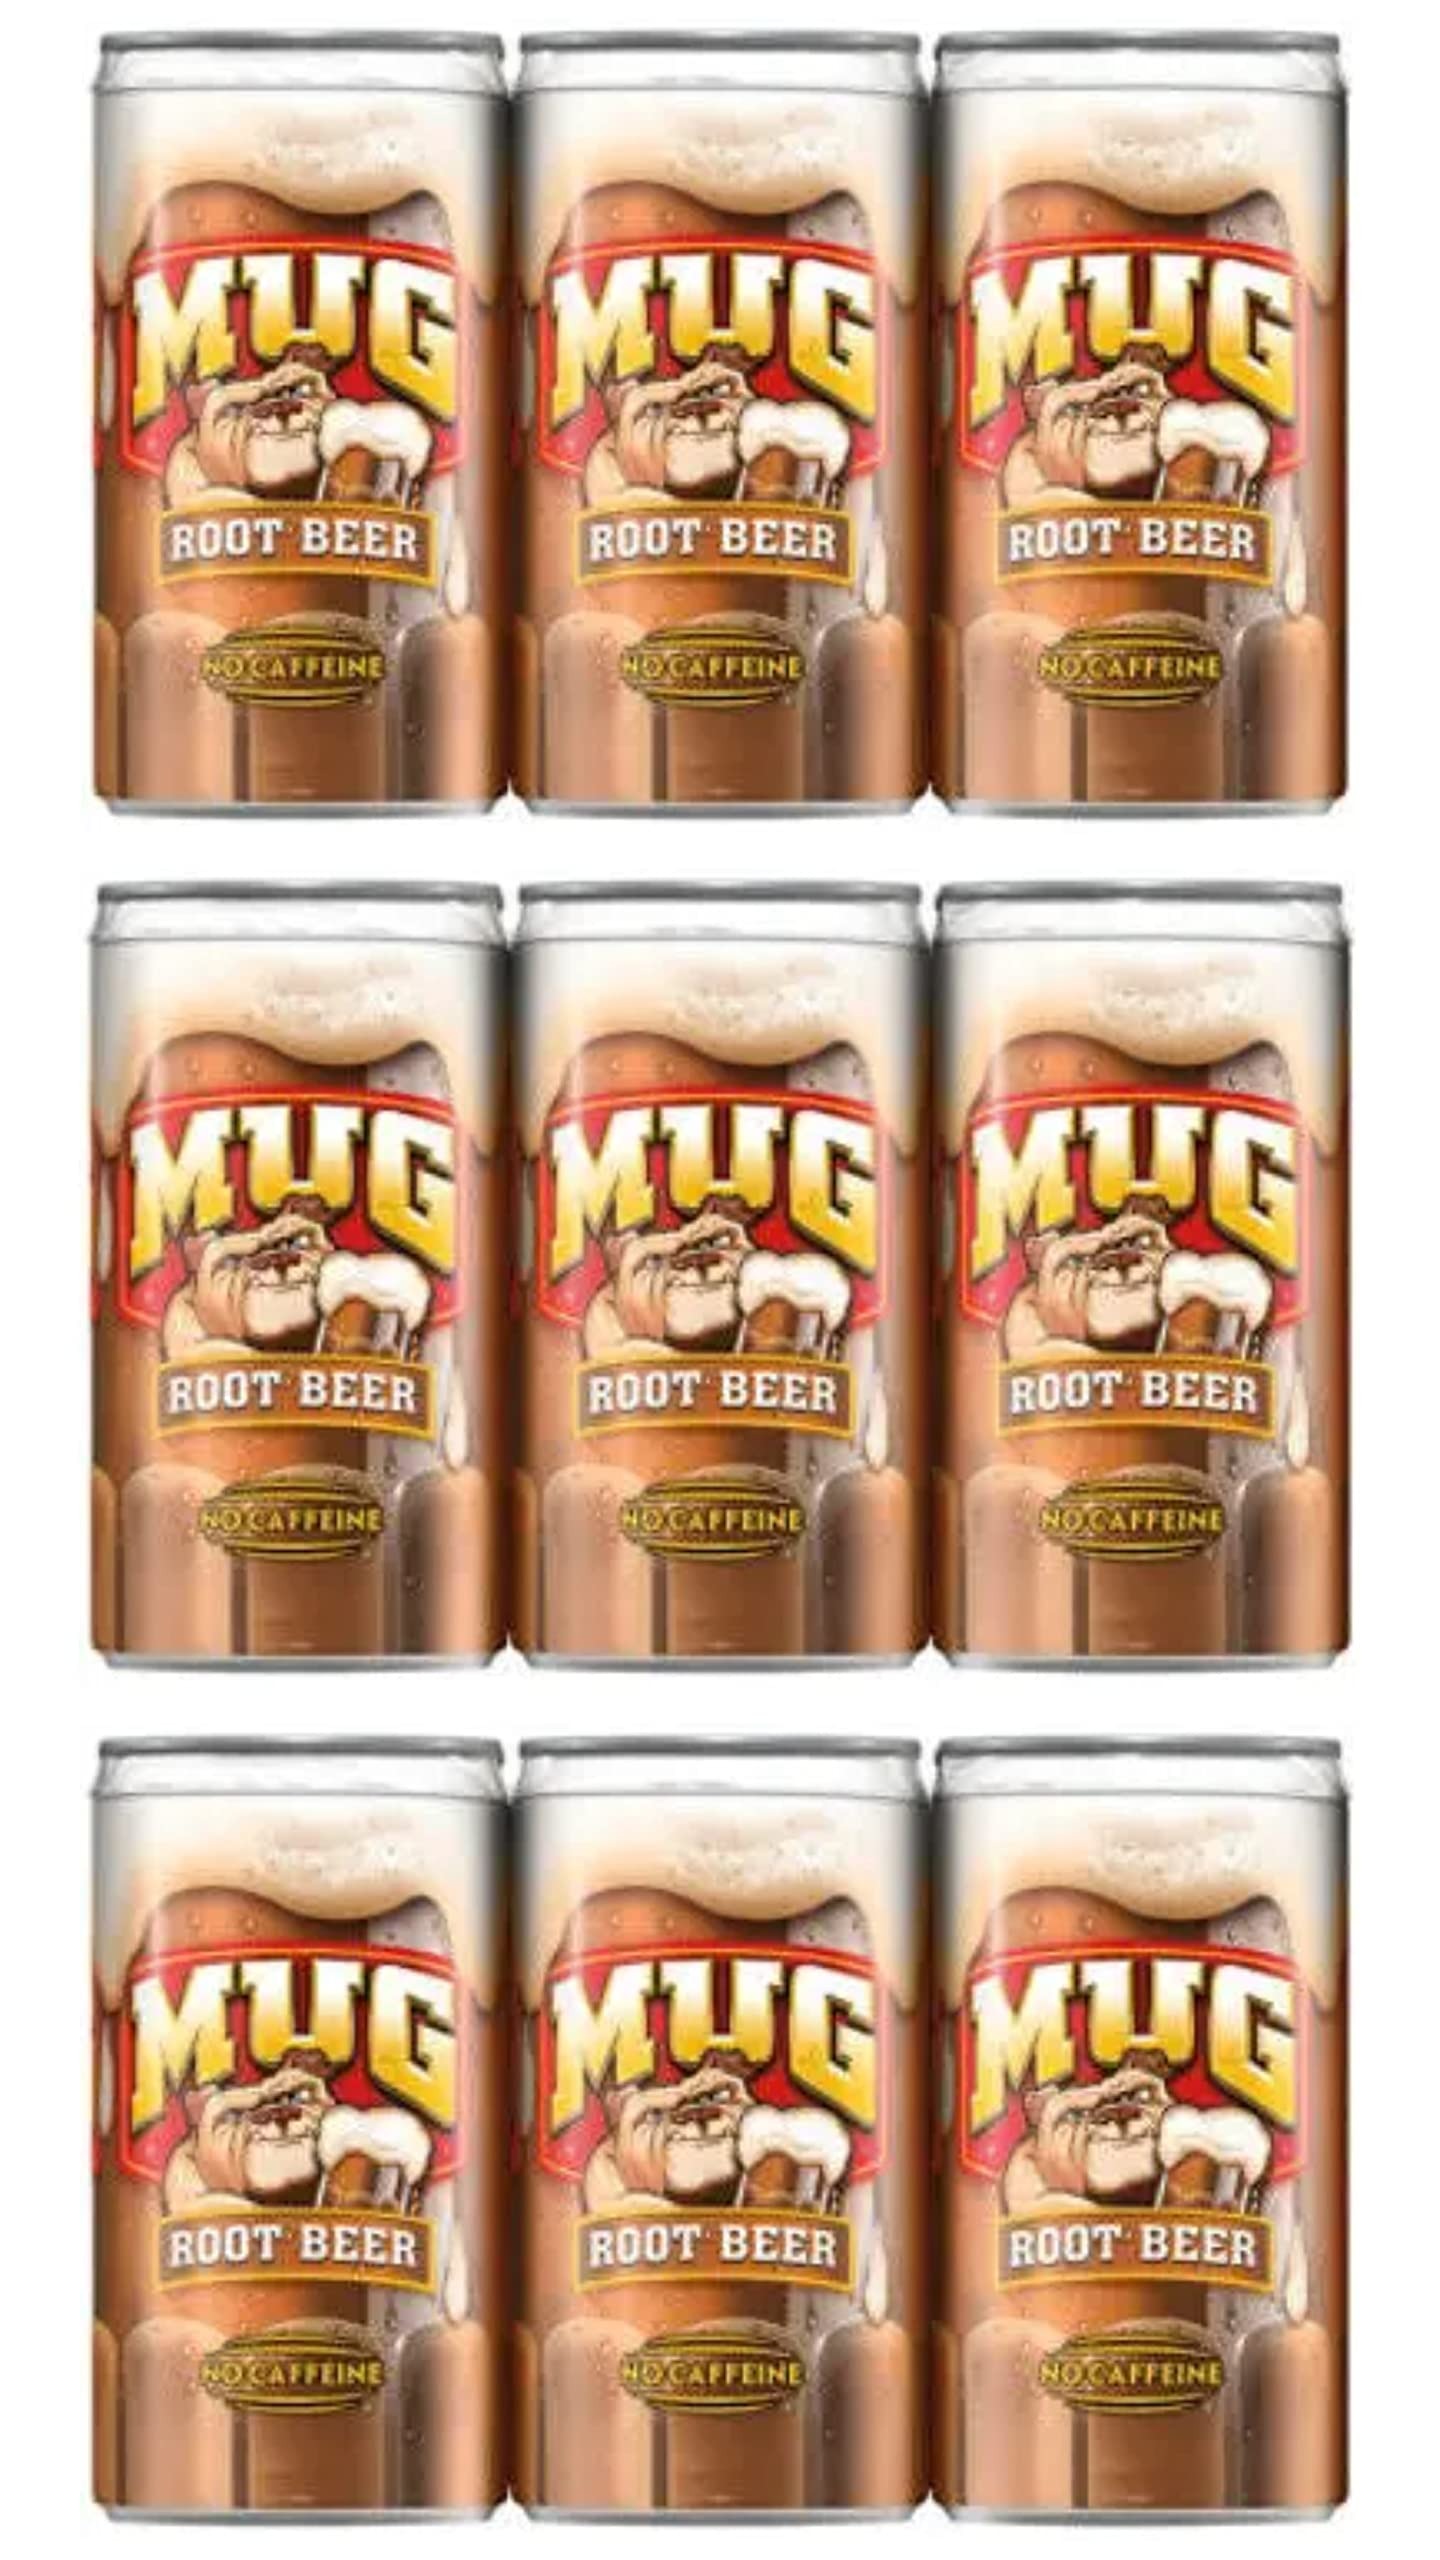
Item Name: MUG Root Beer - 18 cans/7.5 fl oz Mini Cans
Bullet Point 1: Root Beer
Bullet Point 2: 7.5 Fluid Ounce (FO)
Product Description: 100 calories per can. No caffeine. MugRootBeer.com. We’re here to help. MugRootBeer.com or 800-433-2652.
Value: 135.0
Unit: Fl Oz

Price: 6.49